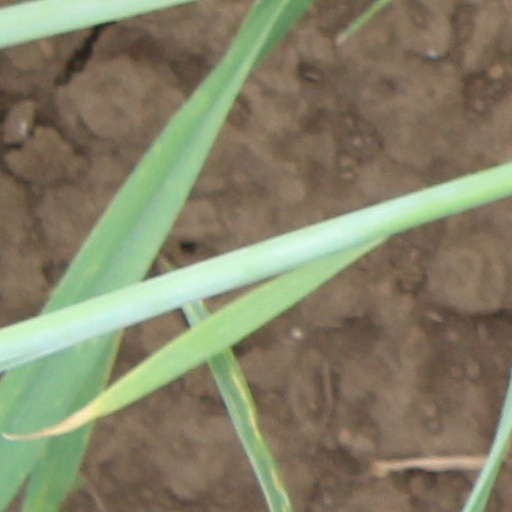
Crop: wheat